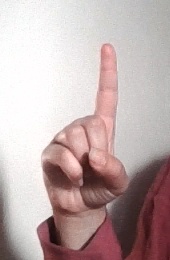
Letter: bb